Ralph R. Clayton

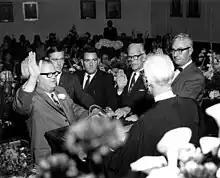
Clayton with L. K. Edwards Jr., Dennis J. Patrick O'Grady, Verle A. Pope, B. Campbell Thornal and William T. Stockton Jr., 1967

Ralph R. Clayton (April 17, 1922 – July 24, 2006) was an American politician. He served as a Republican member for the 14th district of the Florida Senate.